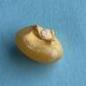
Maize quality: Bad